Dassault Mercure

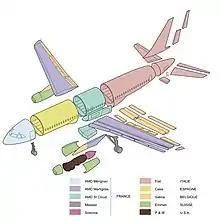
Diagram of partners involved at the beginning in the project, for the first prototype. During production, Fiat reduced its involvement.

After the commercial failure of the Mercure 100, Marcel Dassault requested a new version, the Mercure 200C, in cooperation with Air France, to carry 140 passengers across . Several major carriers in the United States showed some interest.